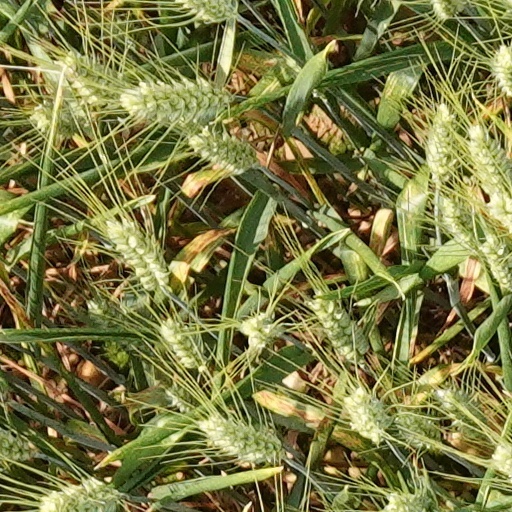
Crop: wheat